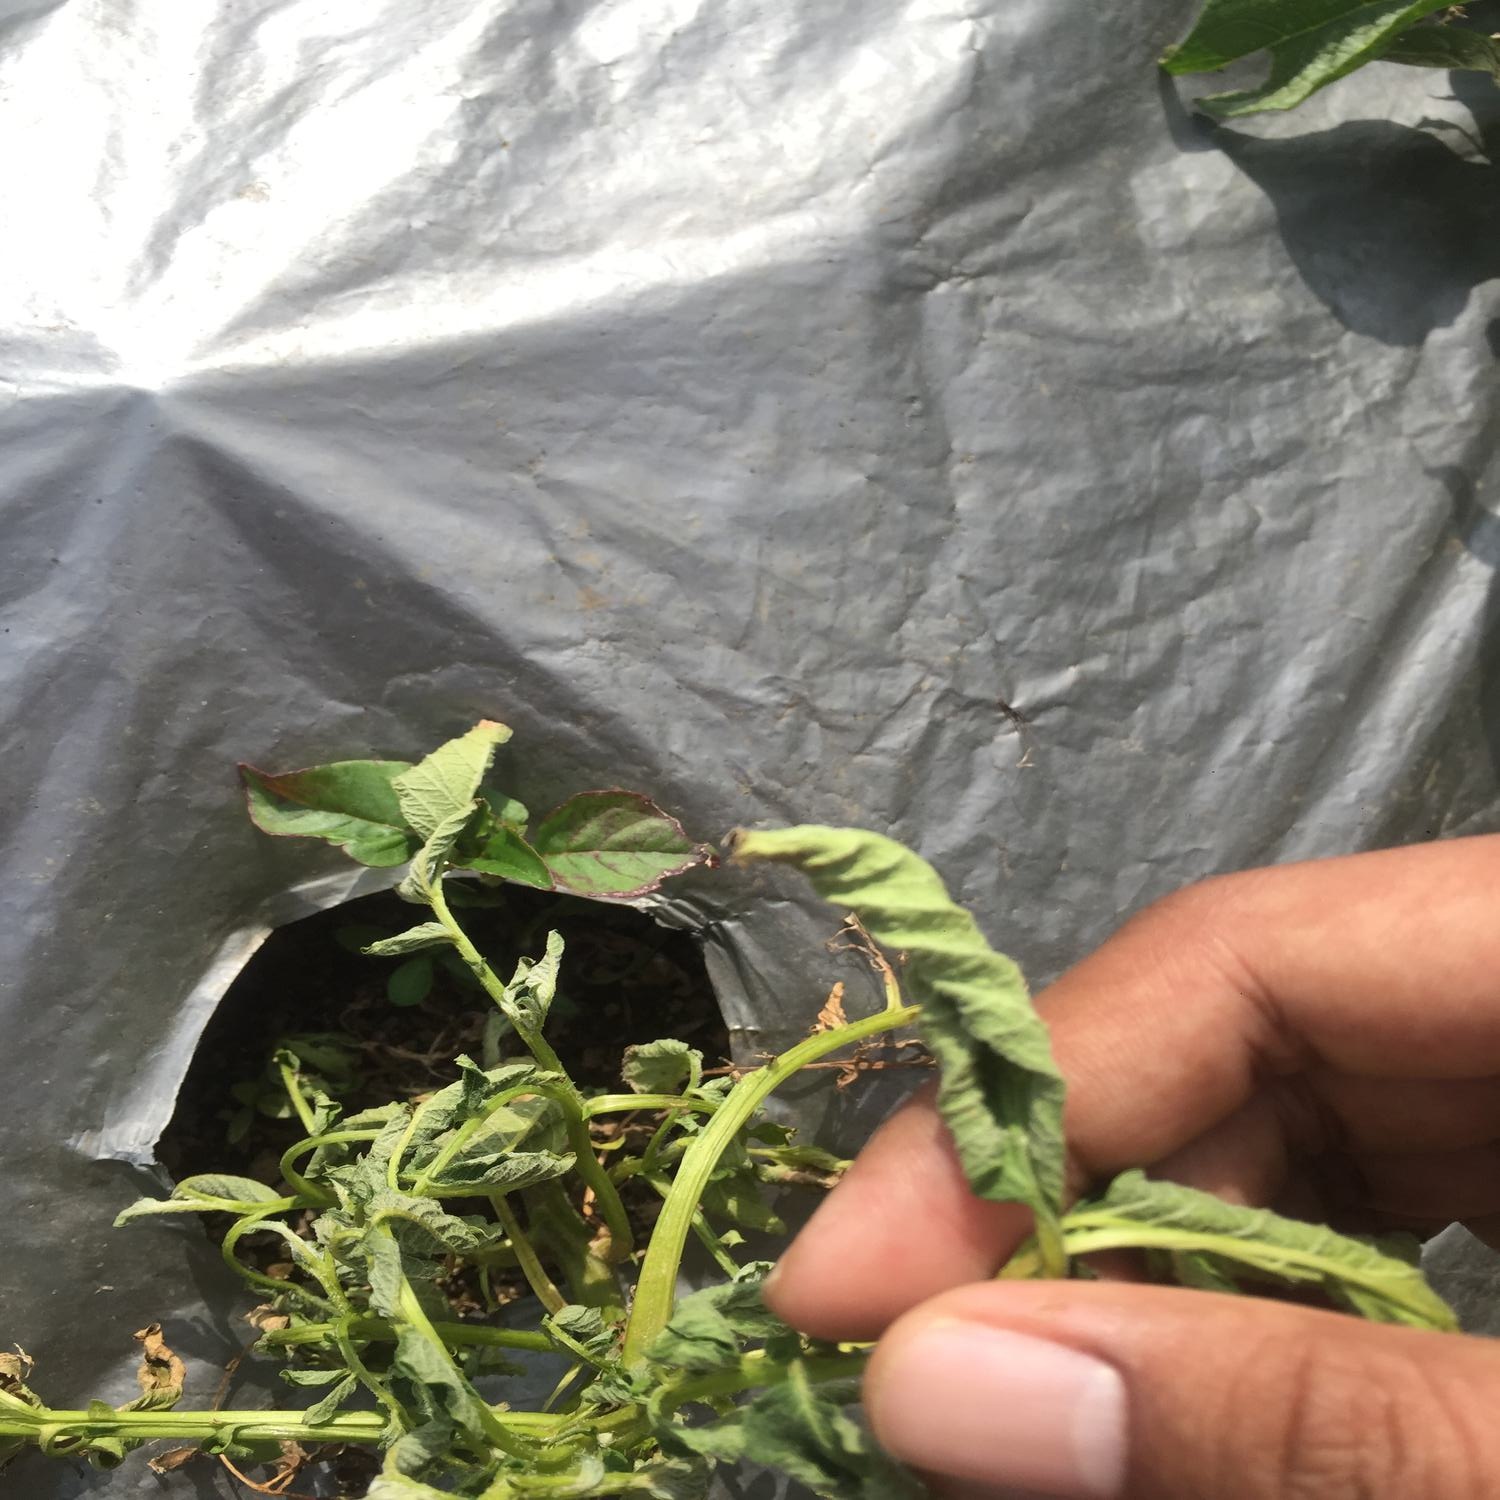
Etiqueta: Pudricion_Parda